Kodaikanal Solar Observatory

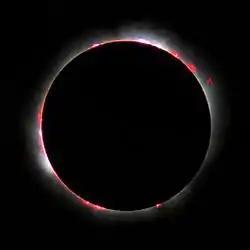
Chromosphere of the Sun showing the red H-alpha spectral line observed during an eclipse.

A 15 cm aperture English-mounted Heliostatic refractor by the French optical firm of Lerebours et Secretan of Paris, acquired in 1850 and remodeled to 20 cm by Grubb-Parsons in 1898 to serve as a photoheliograph, has been in use since the early 1900s to obtain daily 20 cm white light pictures of the sun, sky permitting. The 20 cm refractor is used occasionally for cometary and occultation observations and sometimes made available to visitors for night sky viewing.